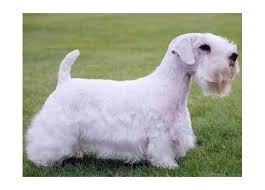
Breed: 211-n000058-Sealyham_terrier